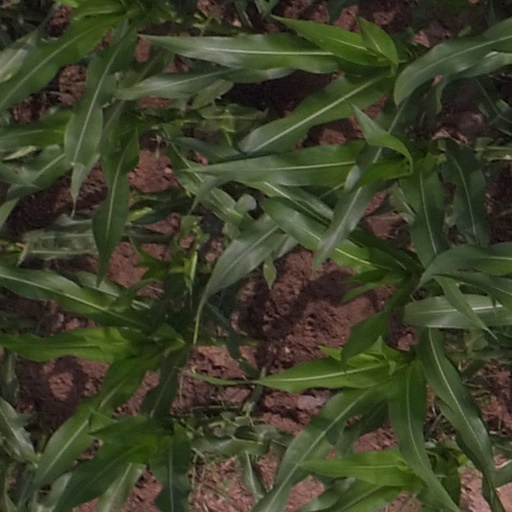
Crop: maize; corn